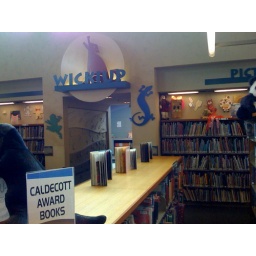
Kids section. Nice library, tons of good books and nice place for the kids in the computer area.